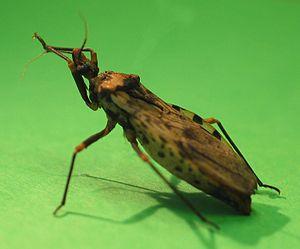
Panstrongylus est un genre de réduve appartenant à la sous-famille des Triatominae. Elles peuvent transmettre des maladies graves, comme la maladie de Chagas.